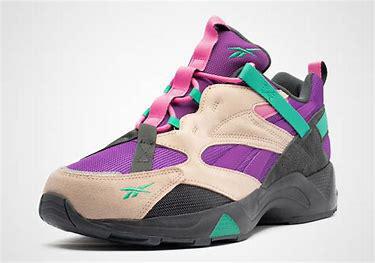
Brand: Reebok
Model: Aztrek